William Watson (motoring pioneer)

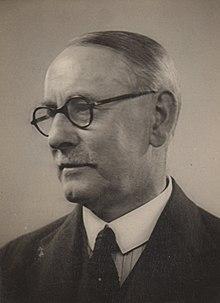
William Watson in about 1942

William Watson (6 November 1873 – 5 August 1961) was a Liverpool-born racing driver and motoring pioneer. A champion cyclist as a young man, he founded W Watson & Co, cycle and motorcar manufacturer, in 1901. He won the epic 1908 Isle of Man Tourist Trophy Race driving a Hutton-Napier named "Little Dorrit". He also raced in Berliet, Vauxhall and Essex cars. He expanded Watson & Co from Liverpool to Chester, Colwyn Bay, London, Birkenhead and Crewe, creating the largest car distributing organisation in the North of England, specialising in Morris and Rolls-Royce cars.